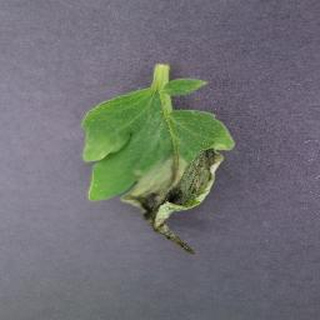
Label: tomato_late_blight